Velle (film)

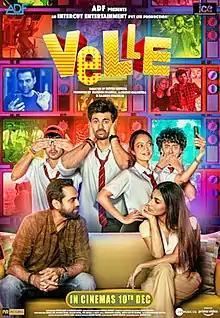
Theatrical release poster

Velle is a 2021 Indian Hindi-language crime comedy film directed by Deven Munjal, written by Pankaj Kaumar from a story by Harish Dinkar, and produced by Aarushi Malhotra, Nandini Sharma and Rajnish Khanuja under Intercut Entertainment, with Devgn Films serving as presenter. A remake of the 2019 Telugu film "Brochevarevarura", the film stars Abhay Deol, Mouni Roy, Karan Deol, debutantes Savant Singh Premi and Visshesh Tiwari, Anya Singh, Mahesh Thakur, Zakir Hussain, and Rajesh Kumar in pivotal roles. The film follows four friends Riya, Rahul, Rambo and Ranju who live carefree lives. When Riya's father tells her to stay away from the friends, the other three friends come up with a plan to teach him a lesson. The film was released on 10 December 2021.